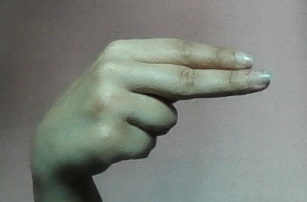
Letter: ain